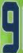
Number: 9